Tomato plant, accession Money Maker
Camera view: vertical (180 deg); turntable rotation: 330 degrees
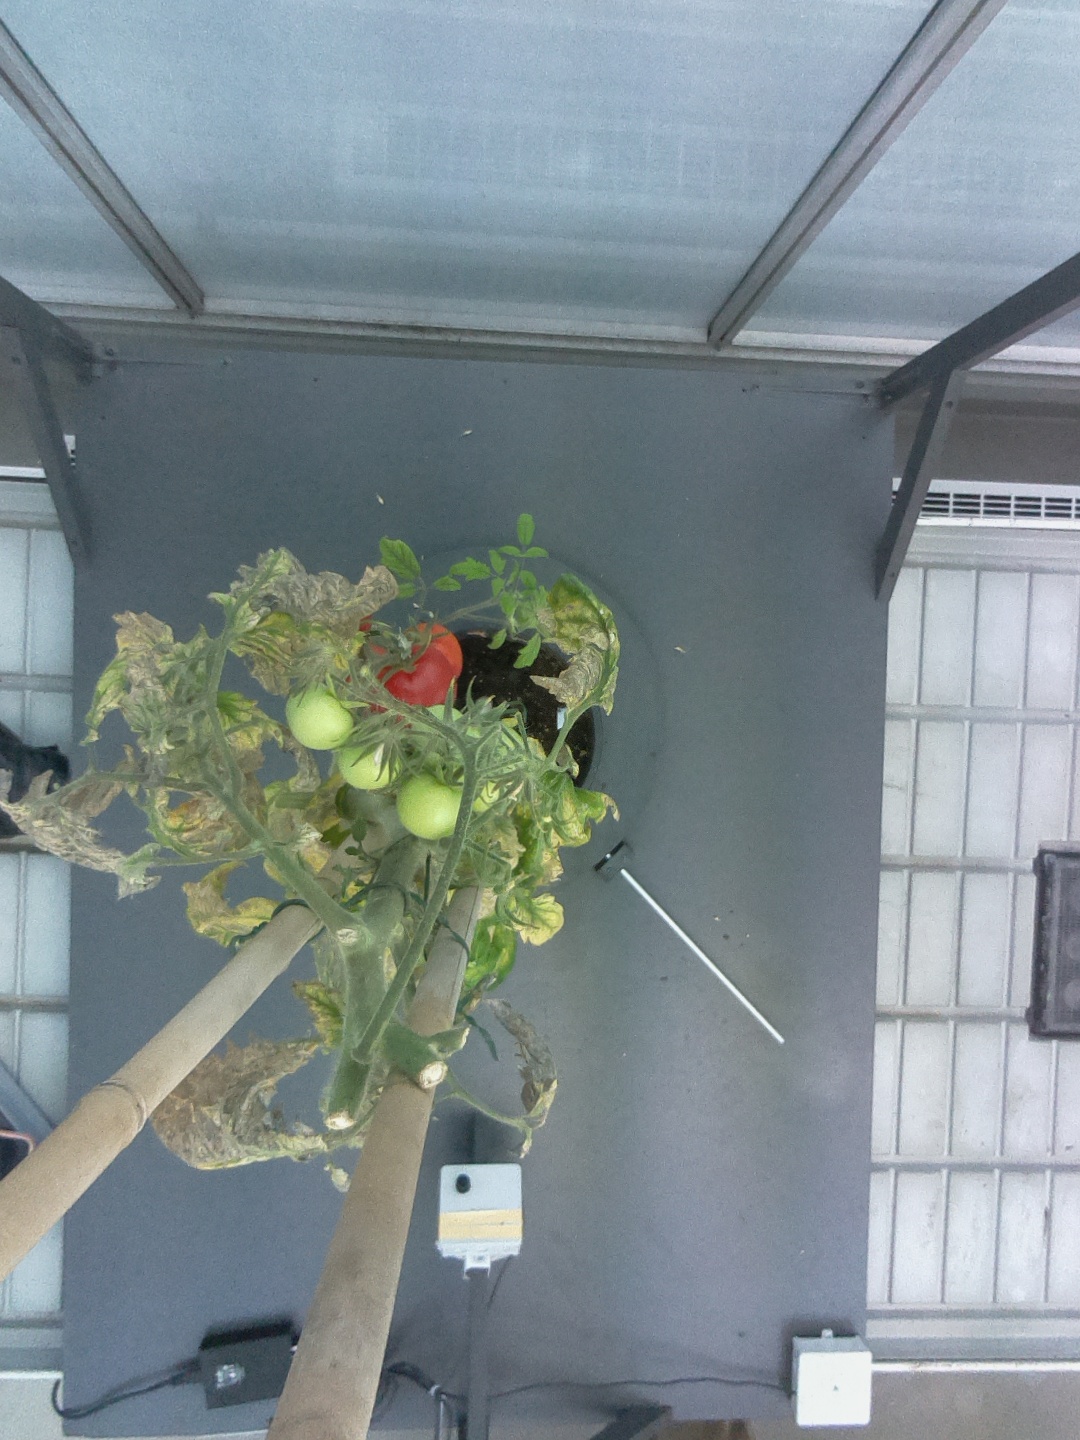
BBCH growth stage 84: 40%-50% of fruits show typical fully ripe color